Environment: lab
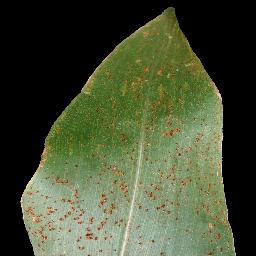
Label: common_rust